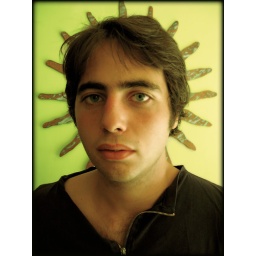
This particular halo was made by a tacky mirror on the wall of a Chinese smoothie shop.